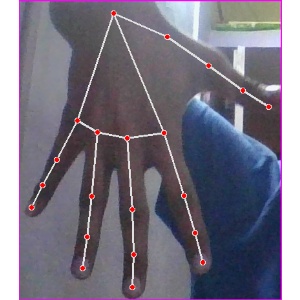
अक्षर: ढ